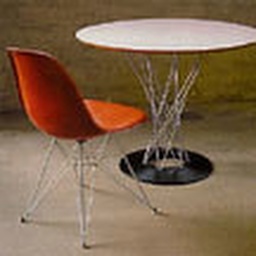
web photo of table with same chair in red